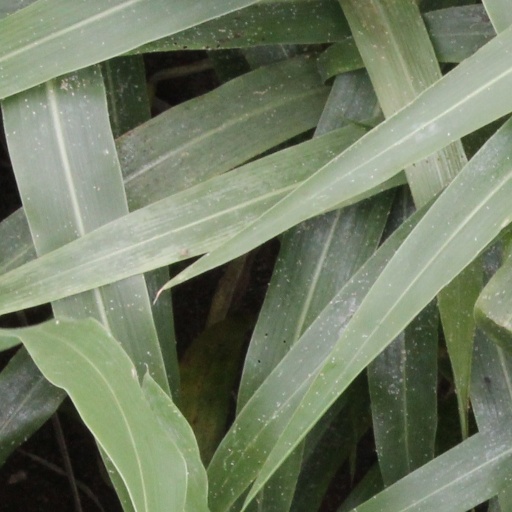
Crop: sorghum